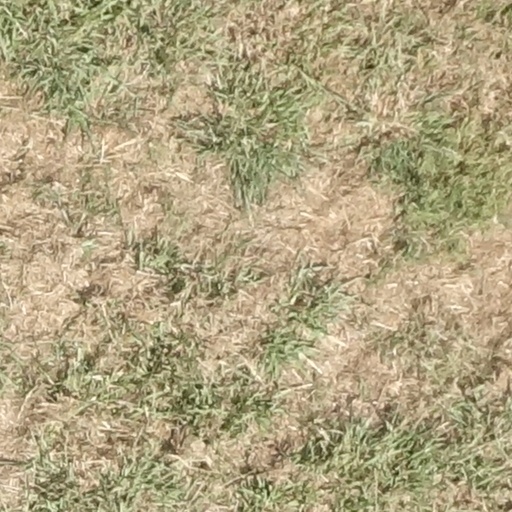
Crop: sorghum